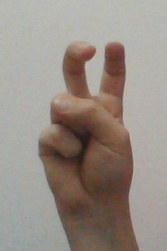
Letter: toot